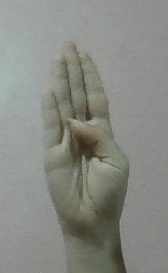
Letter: kaaf